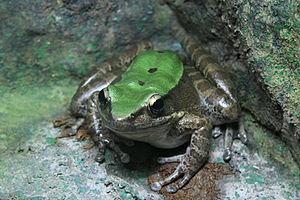
Odorrana livida est une espèce d'amphibiens de la famille des Ranidae.